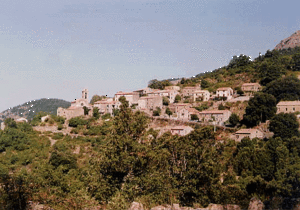
vue du village Corse de Cristinacce
Cristinacce est une commune française située dans la circonscription départementale de la Corse-du-Sud et le territoire de la collectivité de Corse. Elle appartient à l'ancienne piève de Sevidentro, dans les Deux-Sevi.